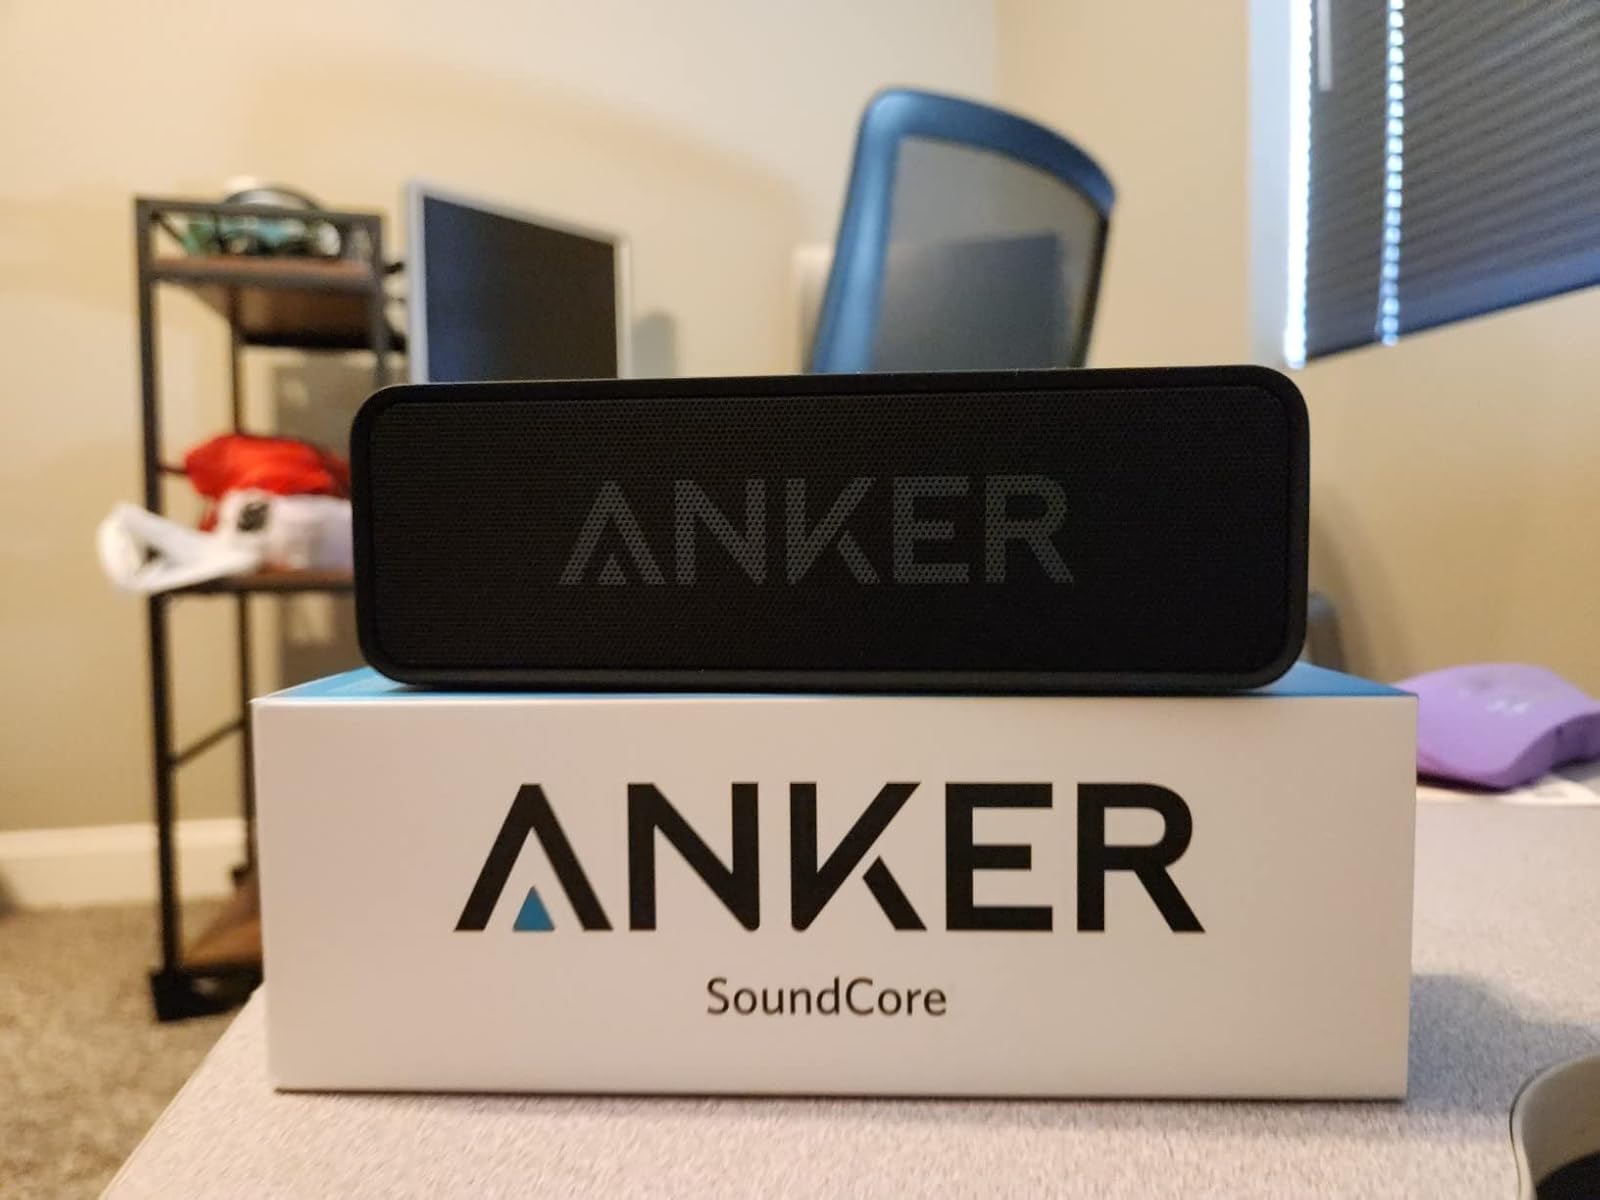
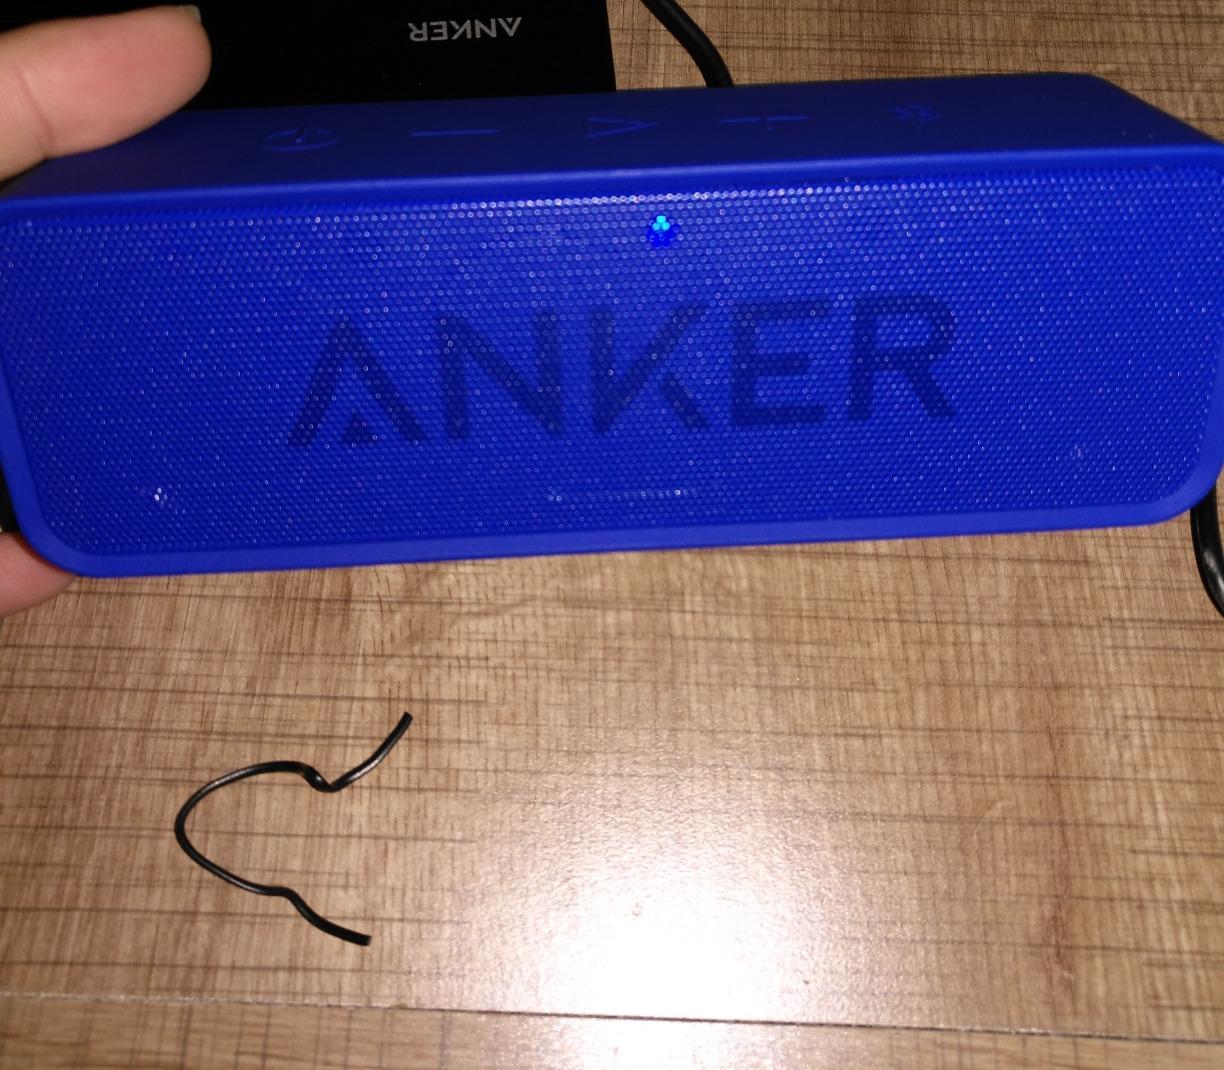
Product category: speaker
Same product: no